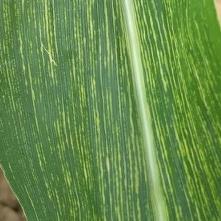
Crop: Maize
Condition: stripe-d